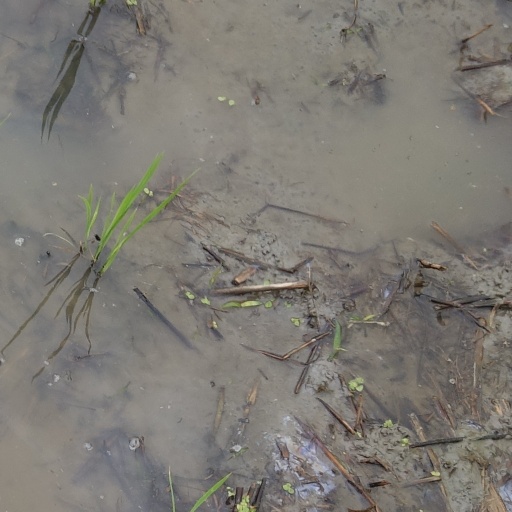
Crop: rice